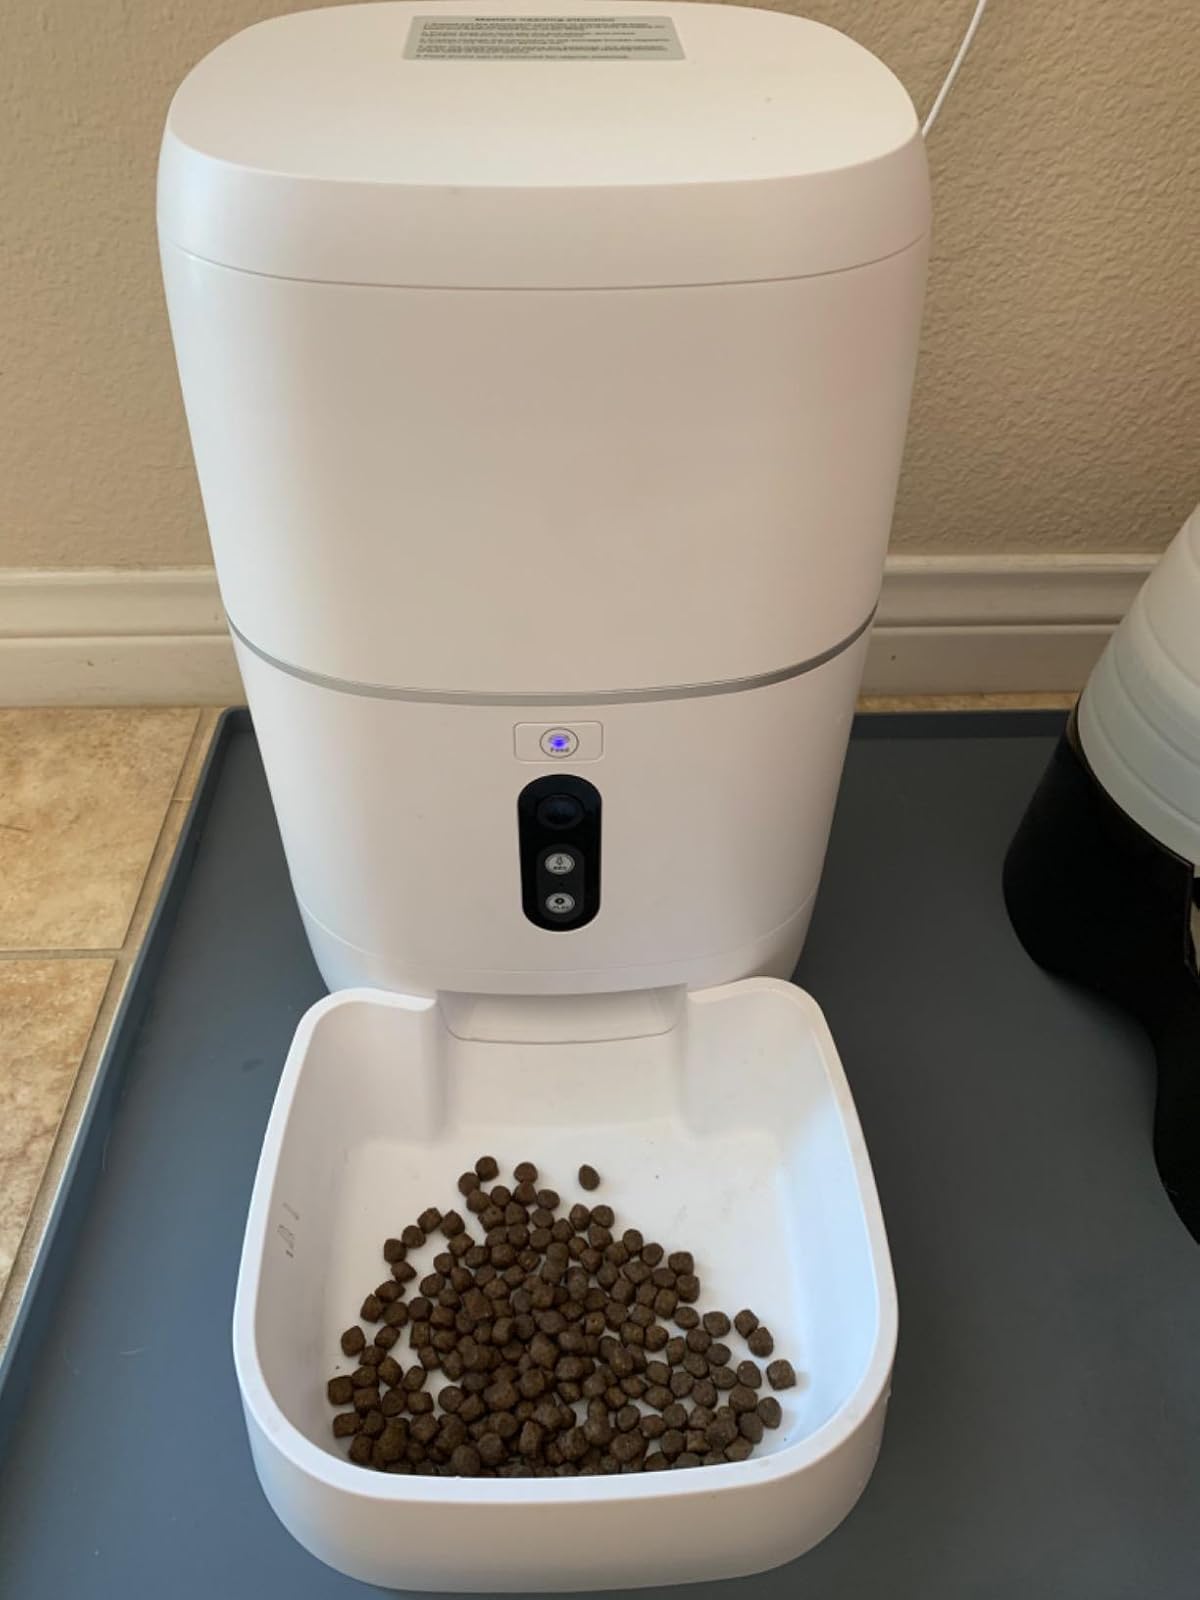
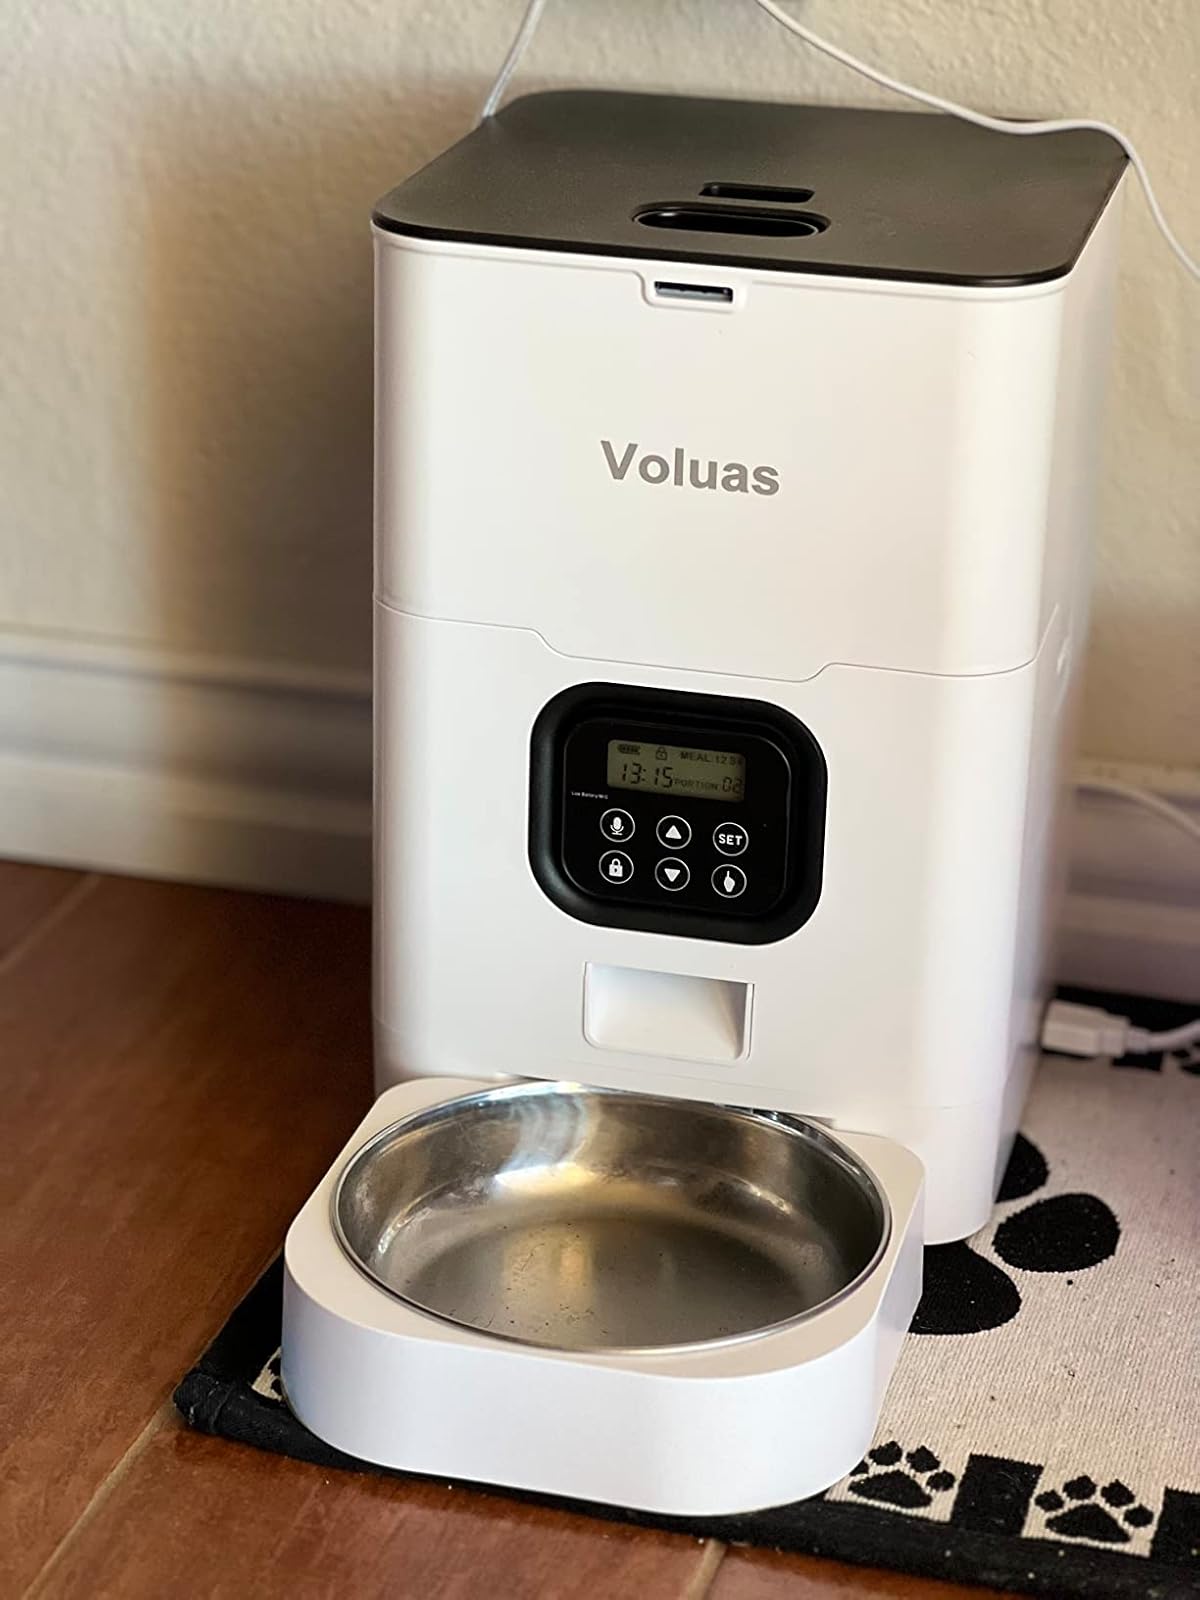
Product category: items_feeder
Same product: no